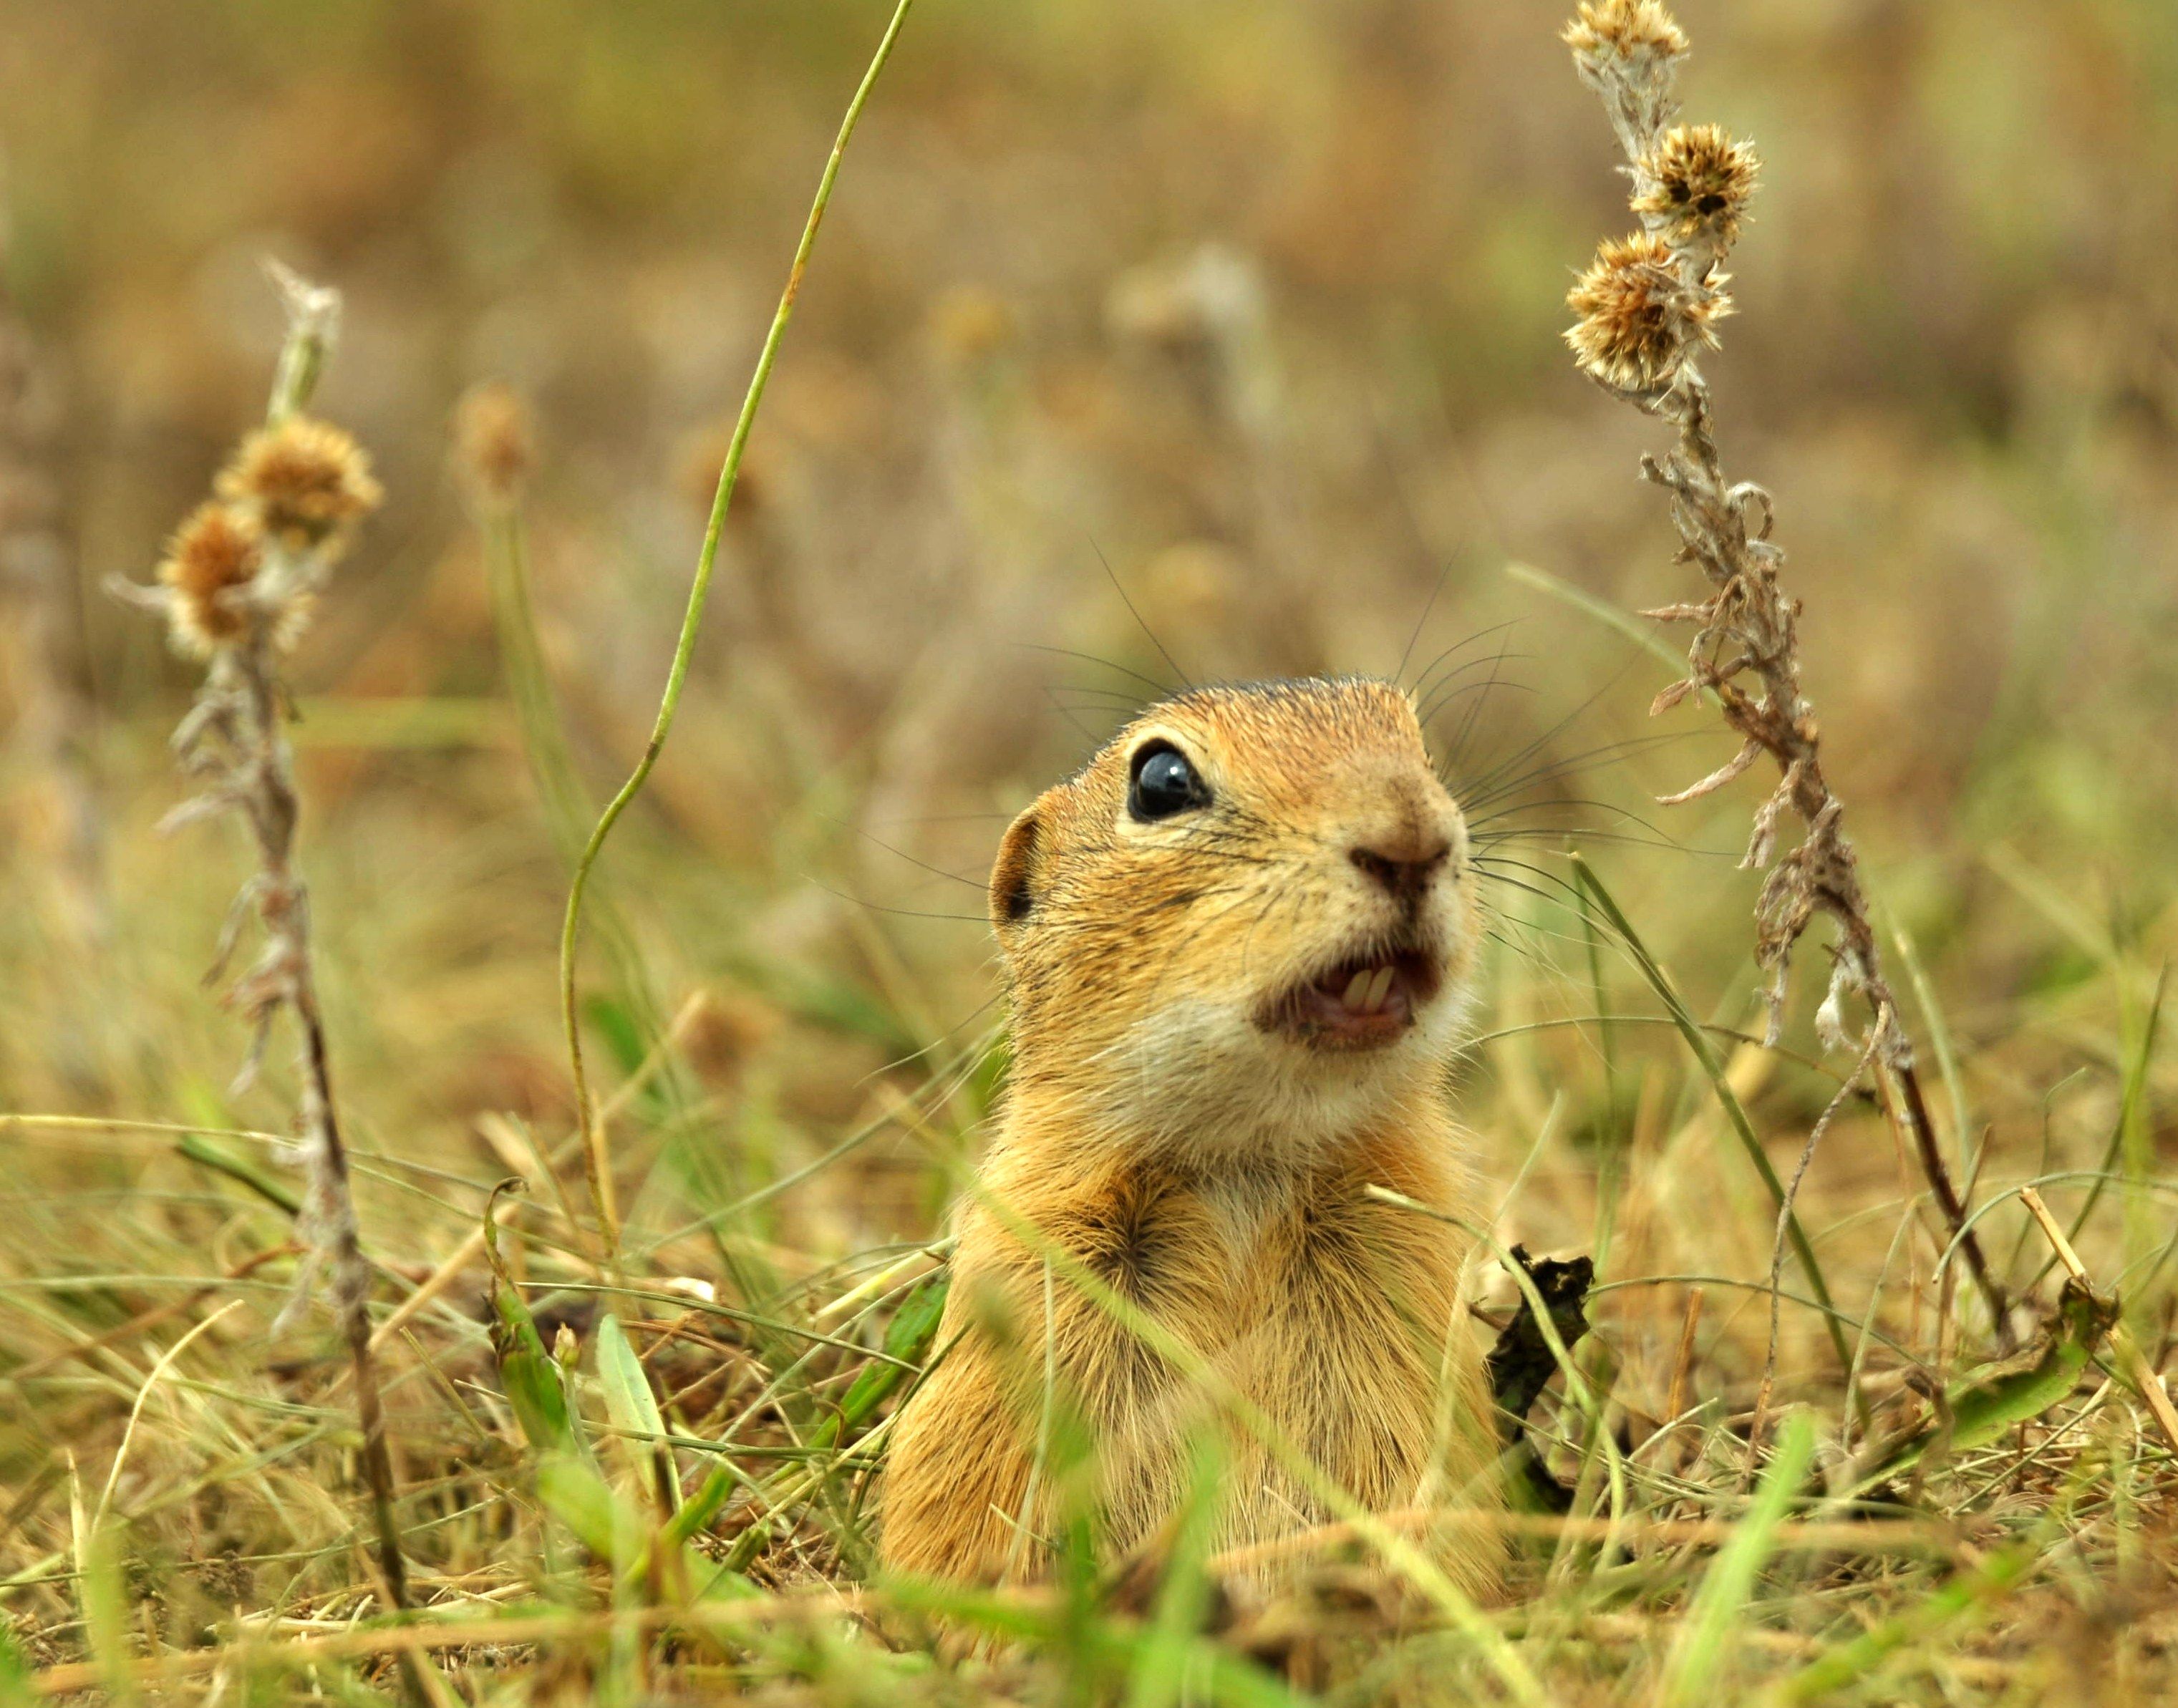
Squirrel among dried plants
A brown squirrel stands in dry plants and grass, has a rounded face with black eyes,
and tiny ears, with a soft background.
The image taken at a low angle in daylight, this wildlife photograph captures a squirrel in the wild. The color palette features warm golden and shades of green. The mood is very calm and playful.
Labels: Grass, Plant, Animal, Mammal, Rodent, Rat, Squirrel, Plants
Camera: NIKON CORPORATION NIKON D90
Aperture: F6.3
Exposure: 1/250 sec
Focal length: 600.0 mm